Kosovo War

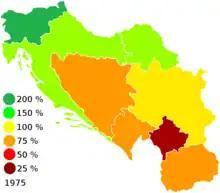
SAP Kosovo was the poorest entity of SFR Yugoslavia. The deteriorating economic situation became a catalyst for increased inter-ethnic tensions in the 1980s.

In 1981 it was reported that some 4,000 Serbs moved from Kosovo to central Serbia after the Kosovo Albanian riots in March that resulted in several Serb deaths and the desecration of Serbian Orthodox architecture and graveyards. Serbia reacted with a plan to reduce the power of Albanians in the province and a propaganda campaign that claimed Serbs were being pushed out of the province primarily by the growing Albanian population, rather than the bad state of the economy. 33 nationalist formations were dismantled by Yugoslav police, who sentenced some 280 people (800 fined, 100 under investigation) and seized arms caches and propaganda material. Albanian leaders of Kosovo maintained that Serbs were leaving mainly because of the poor economy. The worsening state of Kosovo's economy made the province a poor choice for Serbs seeking work. Albanians, as well as Serbs, tended to favor their compatriots when hiring new employees, but the number of jobs was too few for the population. Kosovo was the poorest entity of Yugoslavia: the average per capita income was $795, compared with the national average of $2,635. Due to its comparative poverty it received substantial amounts of Yugoslav development money, leading to quarrels amongst the republics regarding its quantity and utilization.